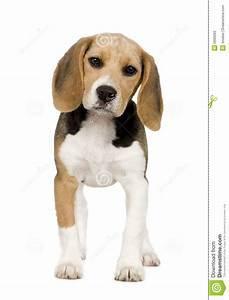
dog